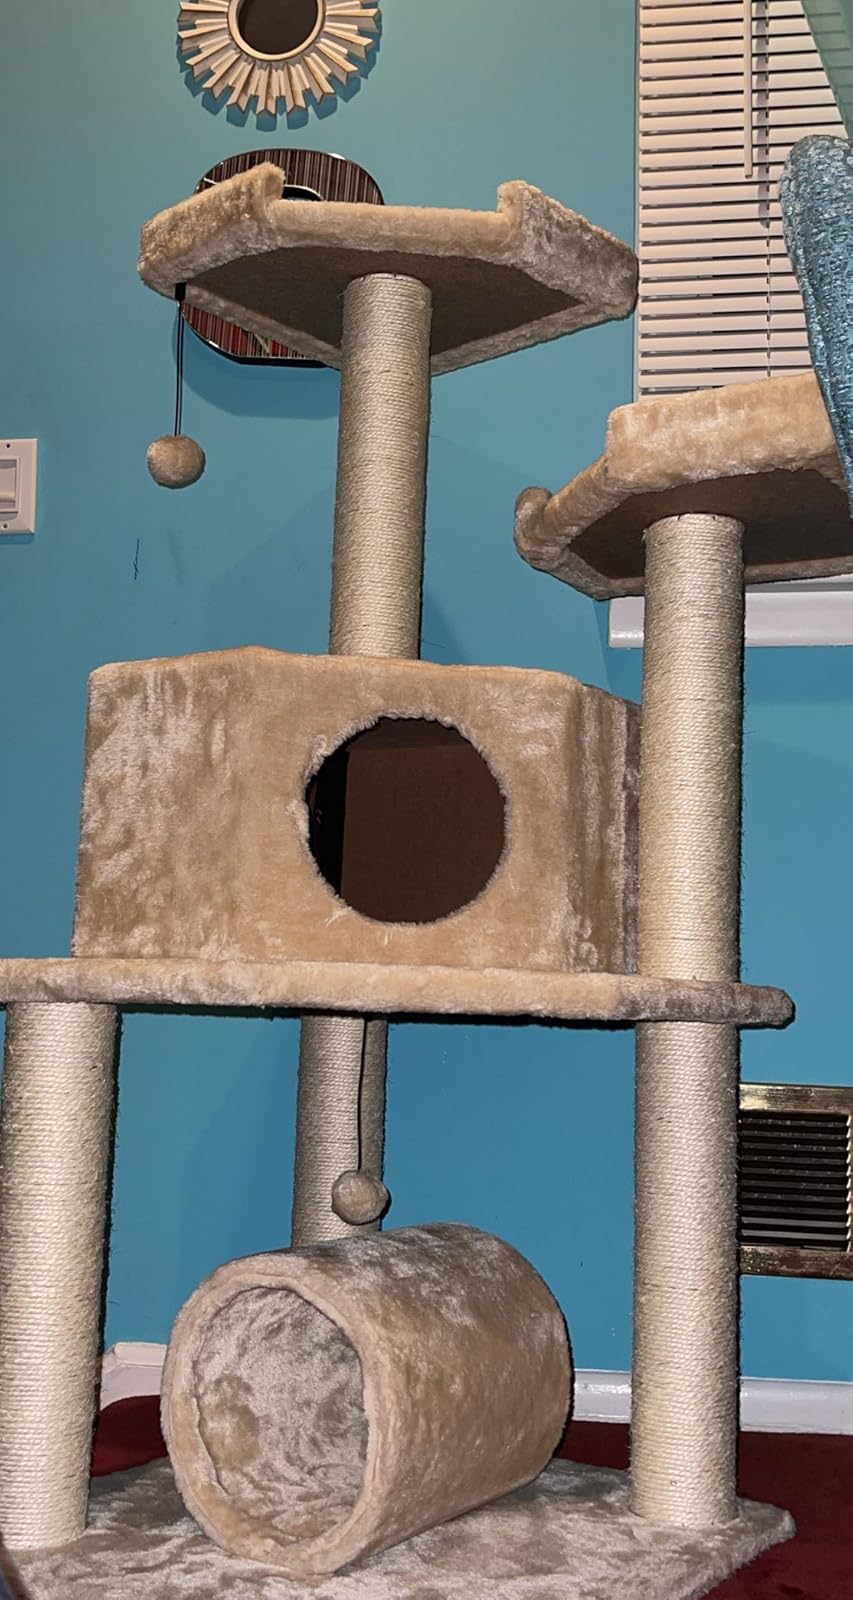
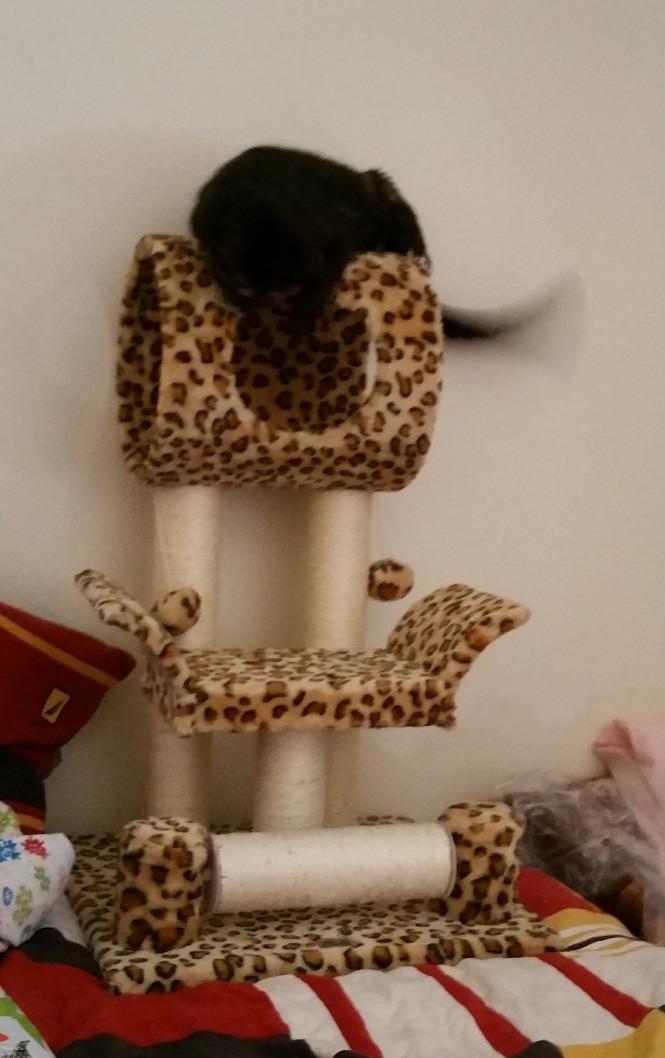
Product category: items_cat tree
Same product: no